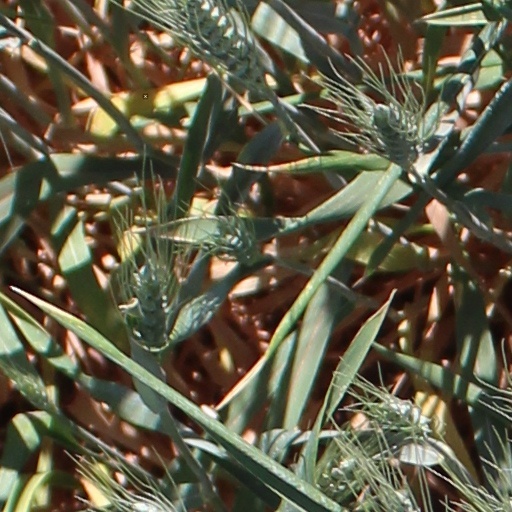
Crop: wheat